John Roll

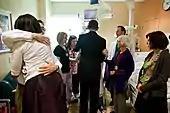
President Barack Obama visits a recovering Ron Barber, whom Roll had reportedly shielded during the shooting.

Other plaudits came from Senator John McCain, who had recommended Roll for appointment to the federal bench; from Pima County Sheriff Clarence Dupnik; and from Bishop Gerald Kicanas of the Roman Catholic Diocese of Tucson, who noted that Roll was an active parishioner who "lived his faith".